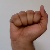
The image shows a hand gesture representing the letter 'A' in Indian Sign Language.